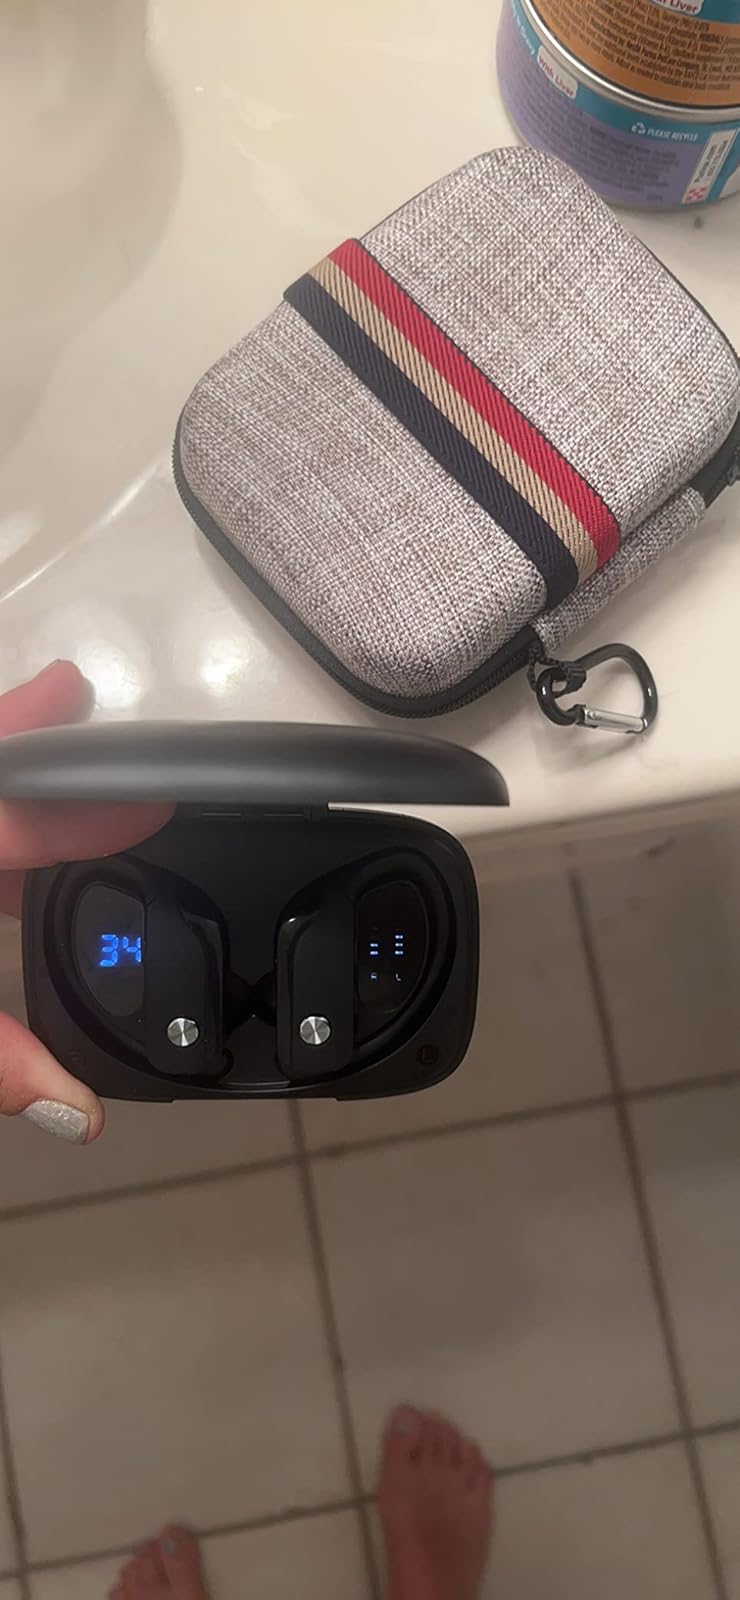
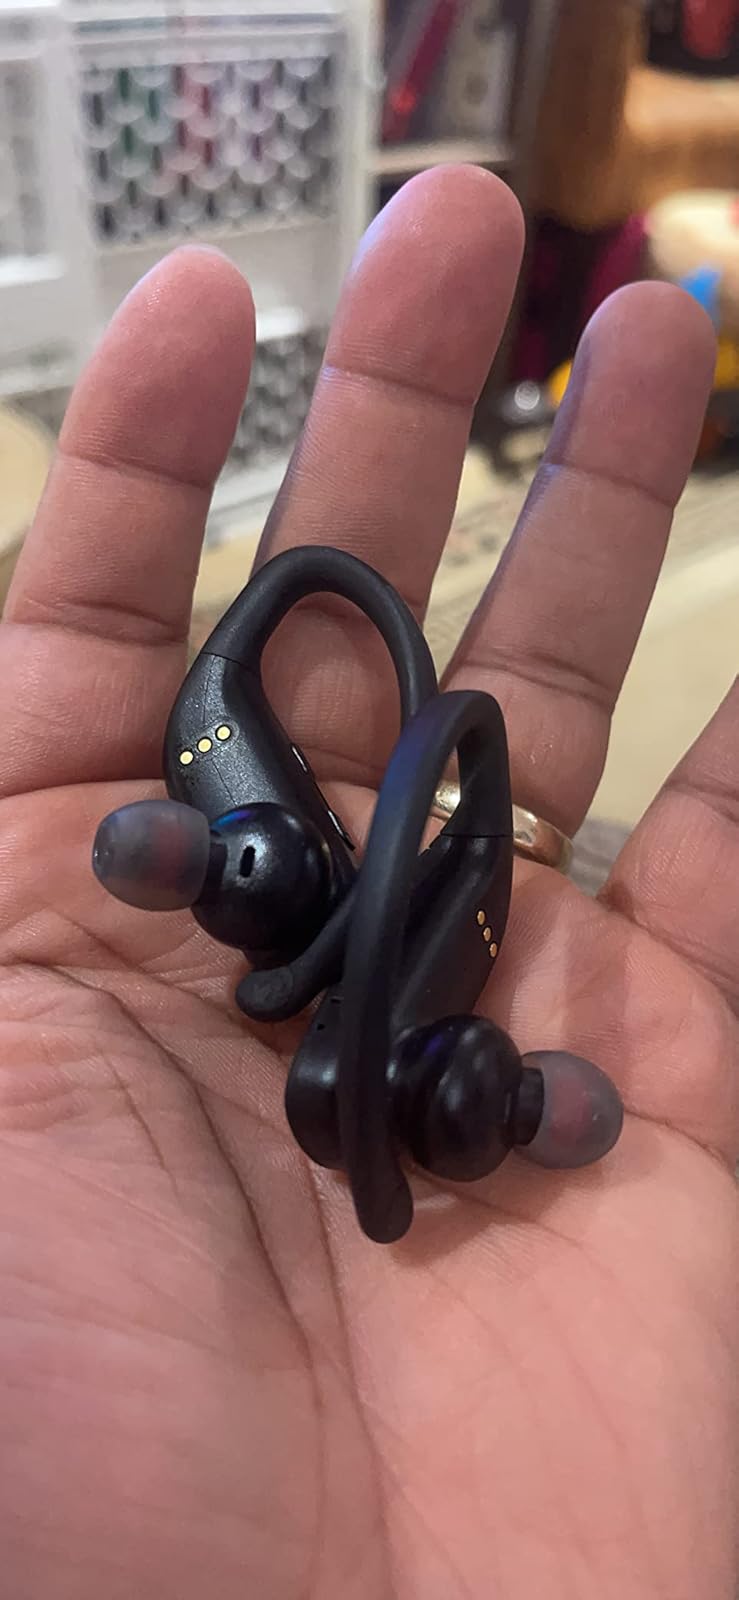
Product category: earbuds
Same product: yes